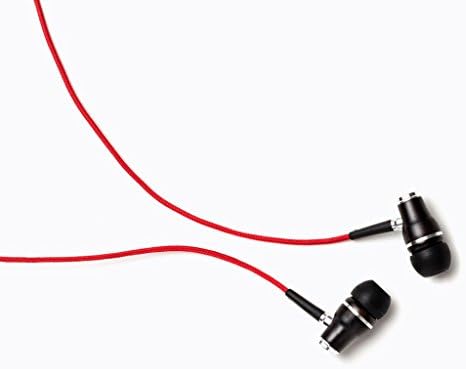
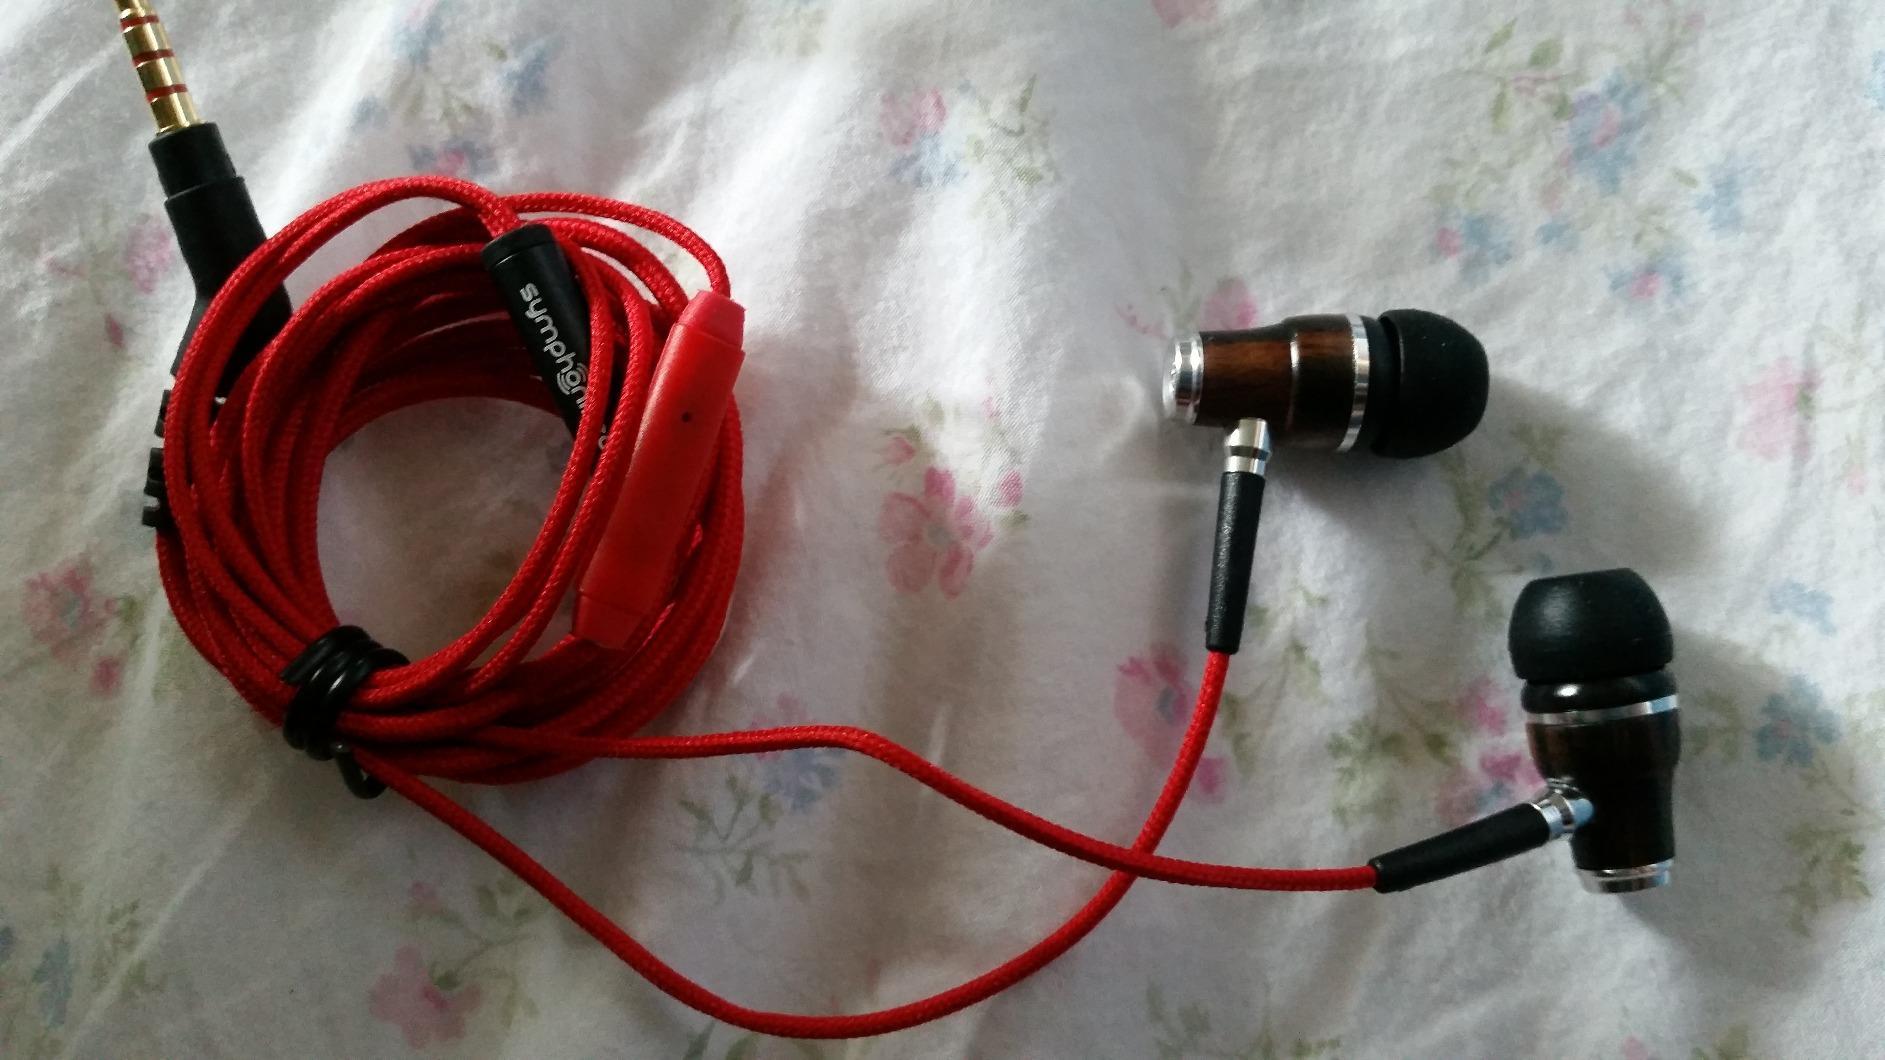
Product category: headphones
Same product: yes